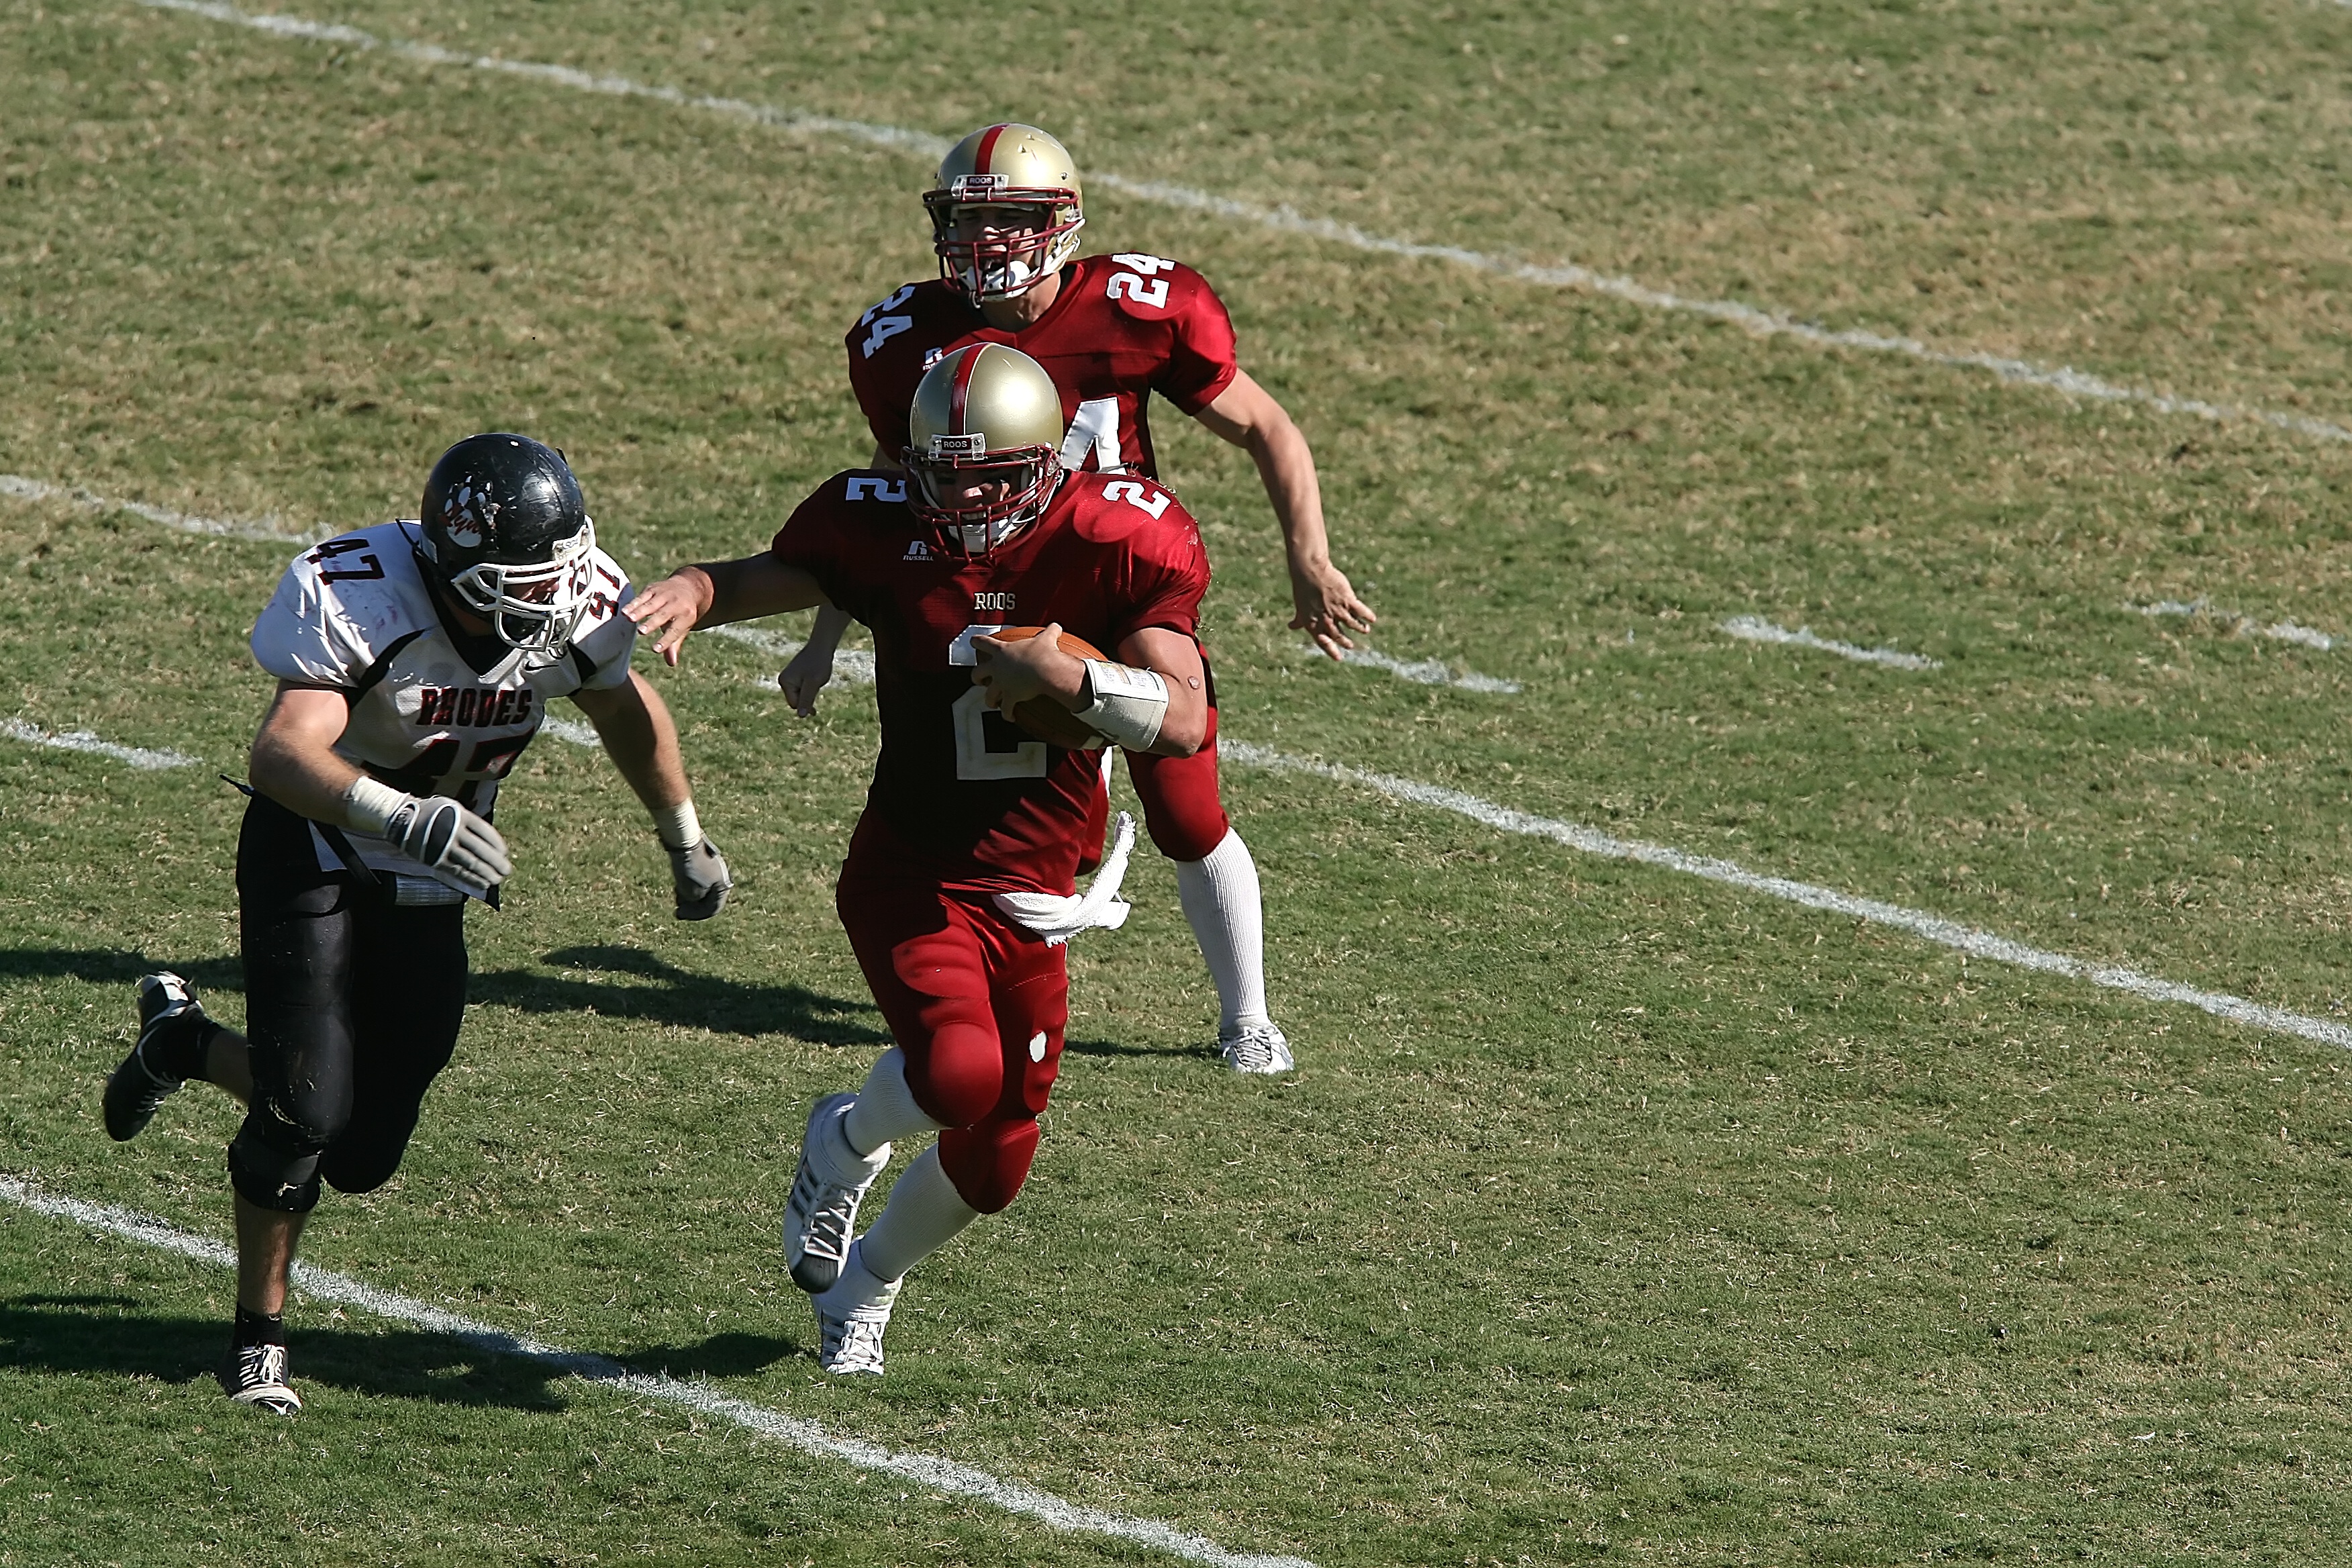
sport, field, game, play, action, soccer, football, stadium, player, competition, team, american football, sports, ball, texas, college, athlete, defense, defender, texan, tackle, position, football player, american football player, football american, offense, ball carrier, running back, yard line, ball game, football game, quarterback, pigskin, team sport, american football field, linebacker, canadian football, sport venue, gridiron football